Head louse

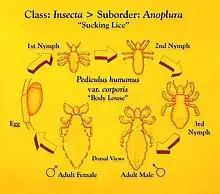
Development of "Pediculus humanus humanus" (body lice), which is similar to that of head lice ("Pediculus humanus capitis")

Head lice, like other insects of the order Phthiraptera, are hemimetabolous. Newly hatched nymphs will moult three times before reaching the sexually mature adult stage. Thus, mobile head lice populations may contain eggs, nits, three nymphal instars, and the adults (male and female) (imago). Metamorphosis during head louse development is subtle. The only visible differences between different instars and the adult, other than size, is the relative length of the abdomen, which increases with each molt, as well as the existence of reproductive organs in the adults. Aside from reproduction, the behavior of nymphs is similar to that of adults. Like adults, nymphs feed also only on human blood (hematophagia), and cannot survive long away from a host. Outside their hosts lice cannot survive more than 24 hrs. The time required for head lice to complete their nymph development to the imago lasts for 12–15 days.